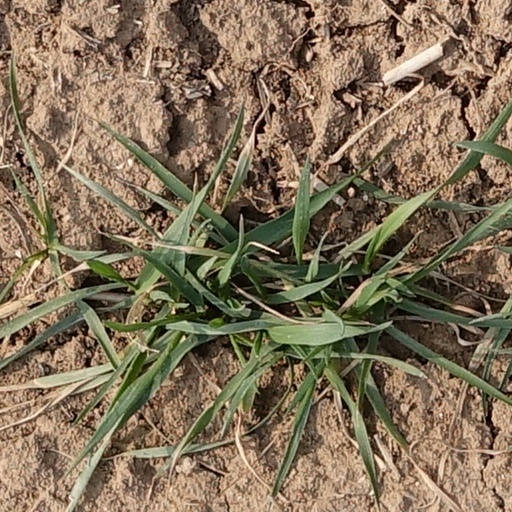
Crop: wheat